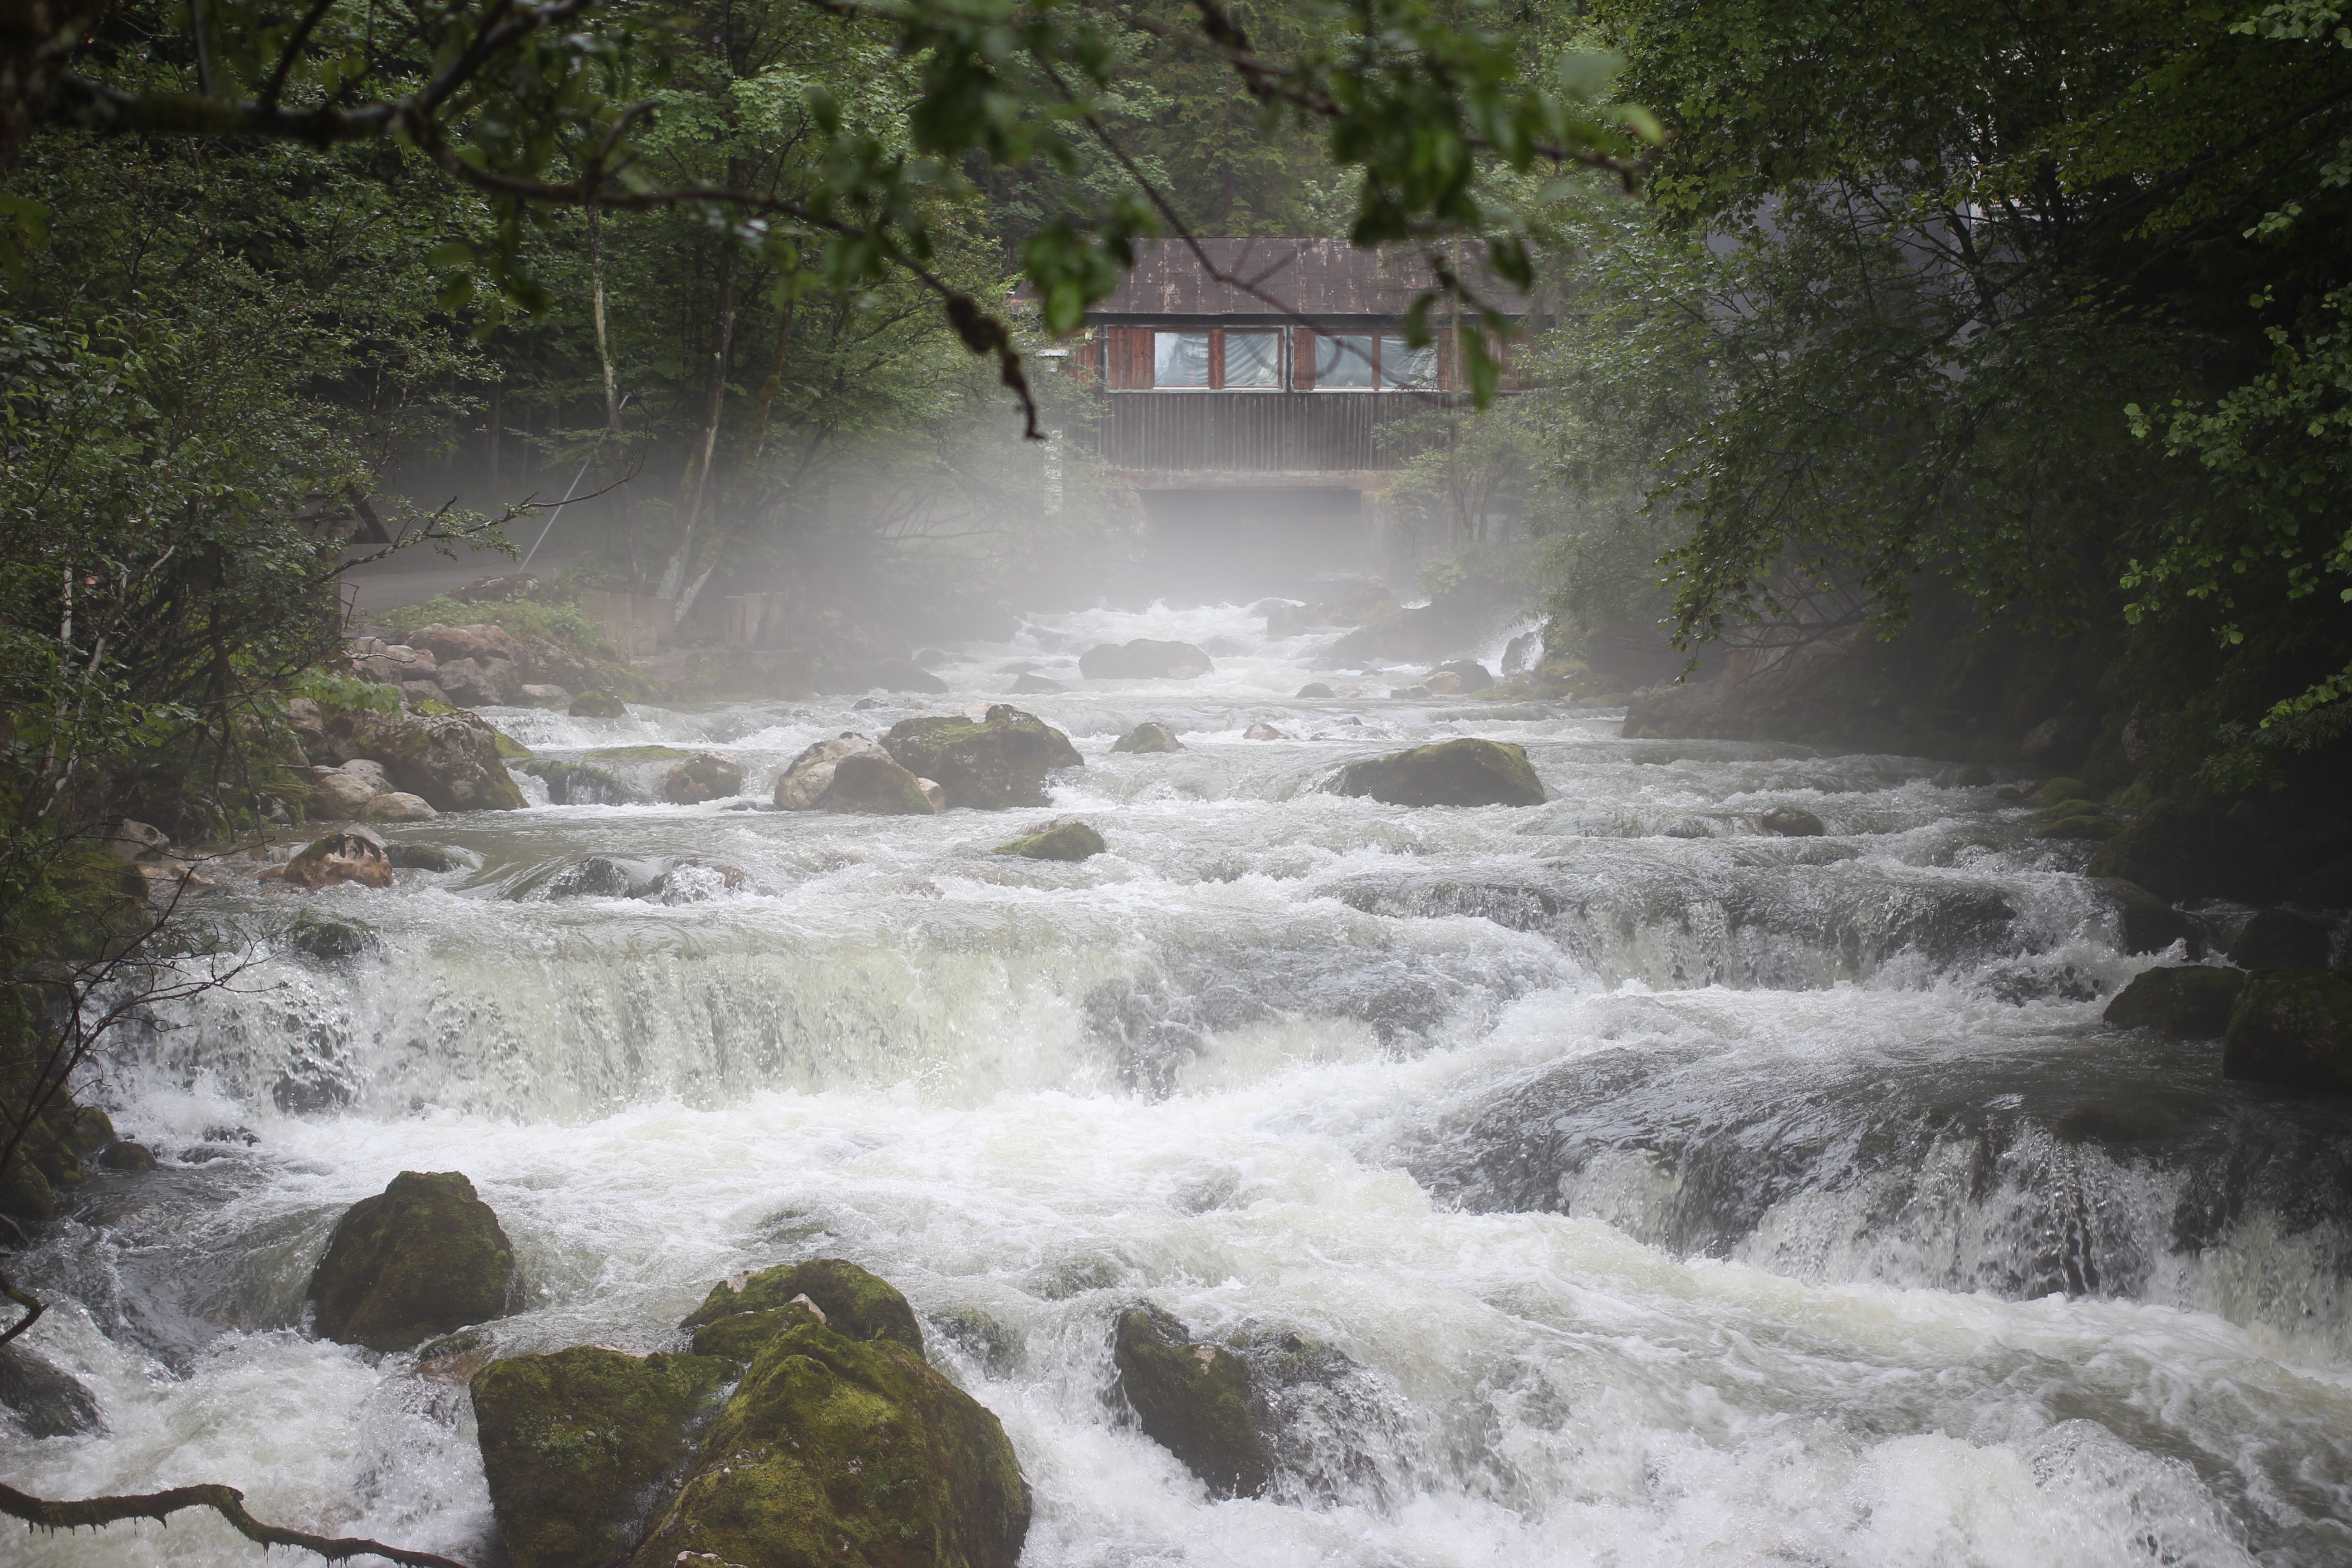
water, waterfall, creek, fog, bridge, river, stream, rapid, body of water, wasserfall, water feature, watercourse, atmospheric phenomenon